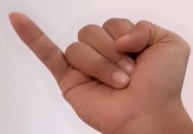
ASL sign: J